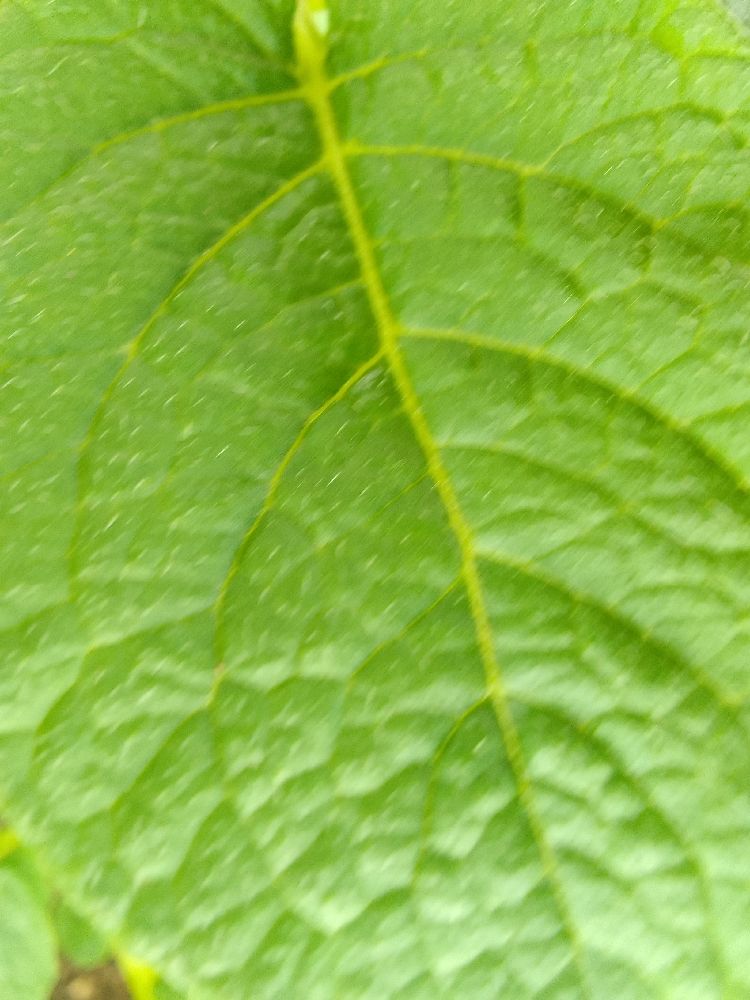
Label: Healthy